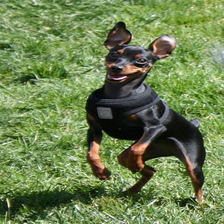
Species: dog
Breed: miniature pinscher